Richard H. Clarke

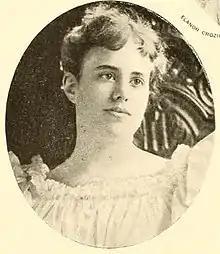
Helen Gaines Clarke

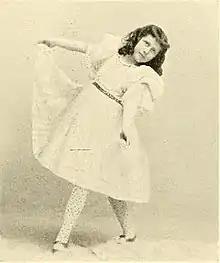
Mary Morris Clarke

In 1877 he married Helen Gaines Foot, a native of Mobile. Her father, C. K. Foot, was a native of Vermont, and a descendant of Nathaniel Foot, one of the early settlers of Wethersfield, Connecticut. Her mother was Sarah Lyons, of Mobile, of the distinguished Pendleton and Gaines families. His wife spent her early years in Mobile, but she later attended school in New York City.